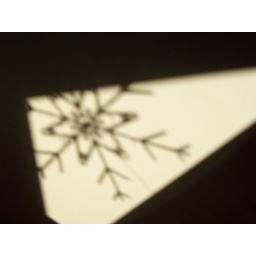
we have a snowflake hanging in the window and the sun is shining through the snowflake onto the wall